12 equal temperament

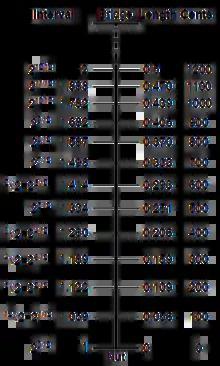
One octave of 12-ET on a monochord

In twelve-tone equal temperament, which divides the octave into 12 equal parts, the width of a semitone, i.e. the frequency ratio of the interval between two adjacent notes, is the twelfth root of two: